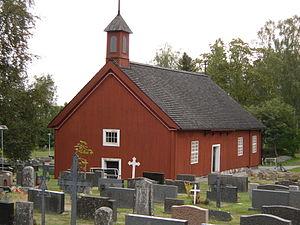
Cet article recense les églises évangéliques-luthériennes de Finlande.
Uusikaupunki est une ville du sud-ouest de la Finlande, dans la région de Finlande du Sud-Ouest.